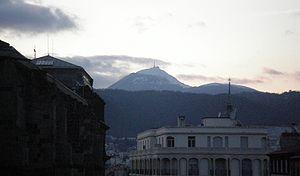
Vue du Puy de Dôme depuis Clermont-Ferrand
Clermont-Ferrand est une ville située dans le centre de la France, dans la région Auvergne-Rhône-Alpes. Elle est le chef-lieu du département du Puy-de-Dôme et la capitale historique de l'Auvergne. Ses habitants s’appellent les Clermontois.